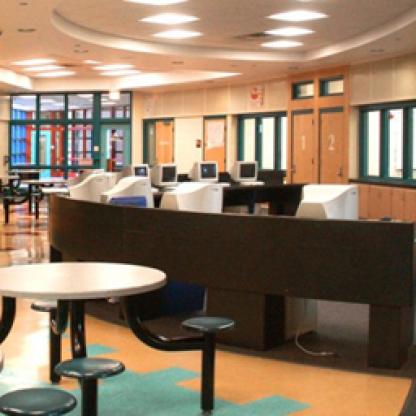
Scene: Indoor